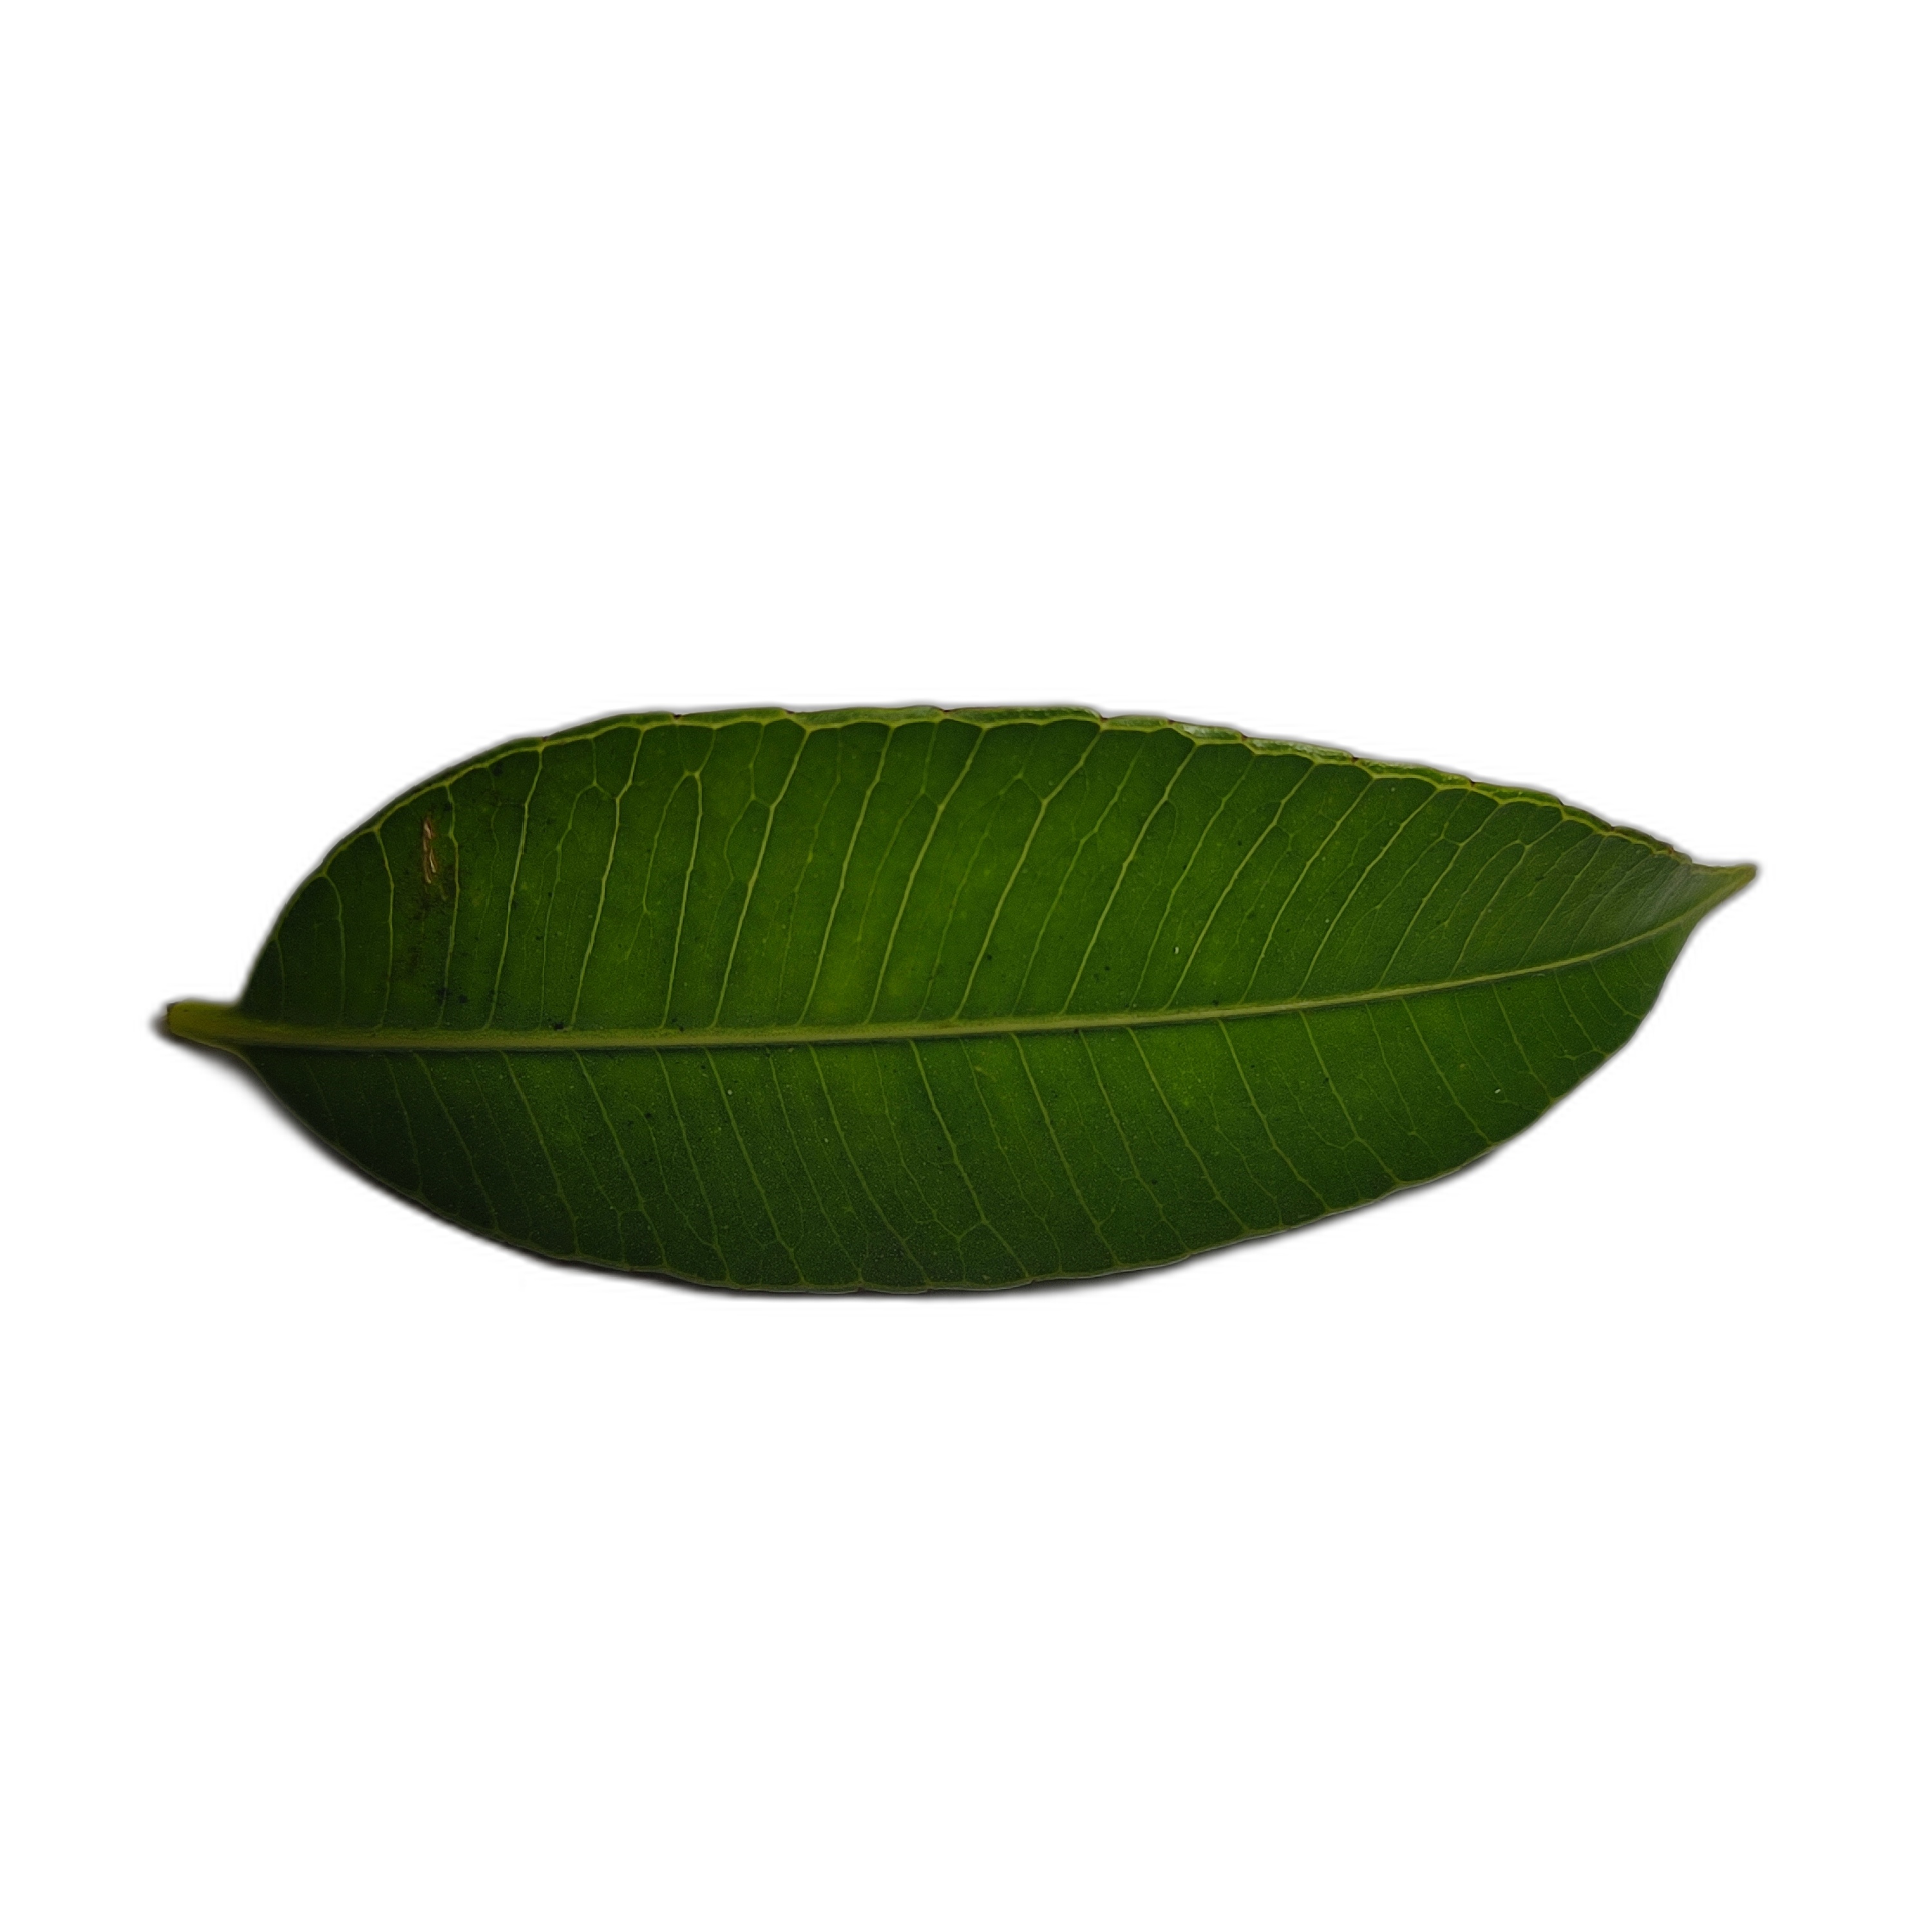
Label: healthy